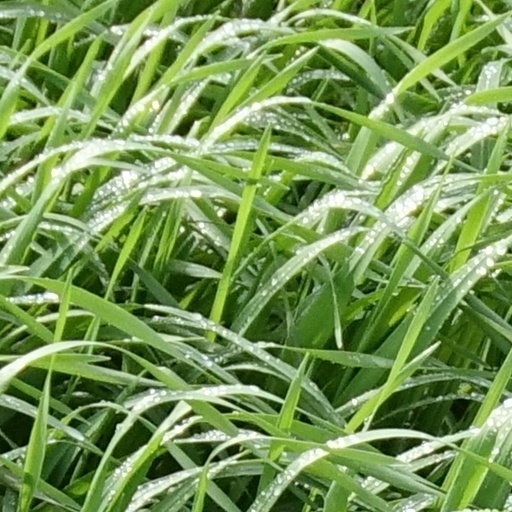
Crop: wheat